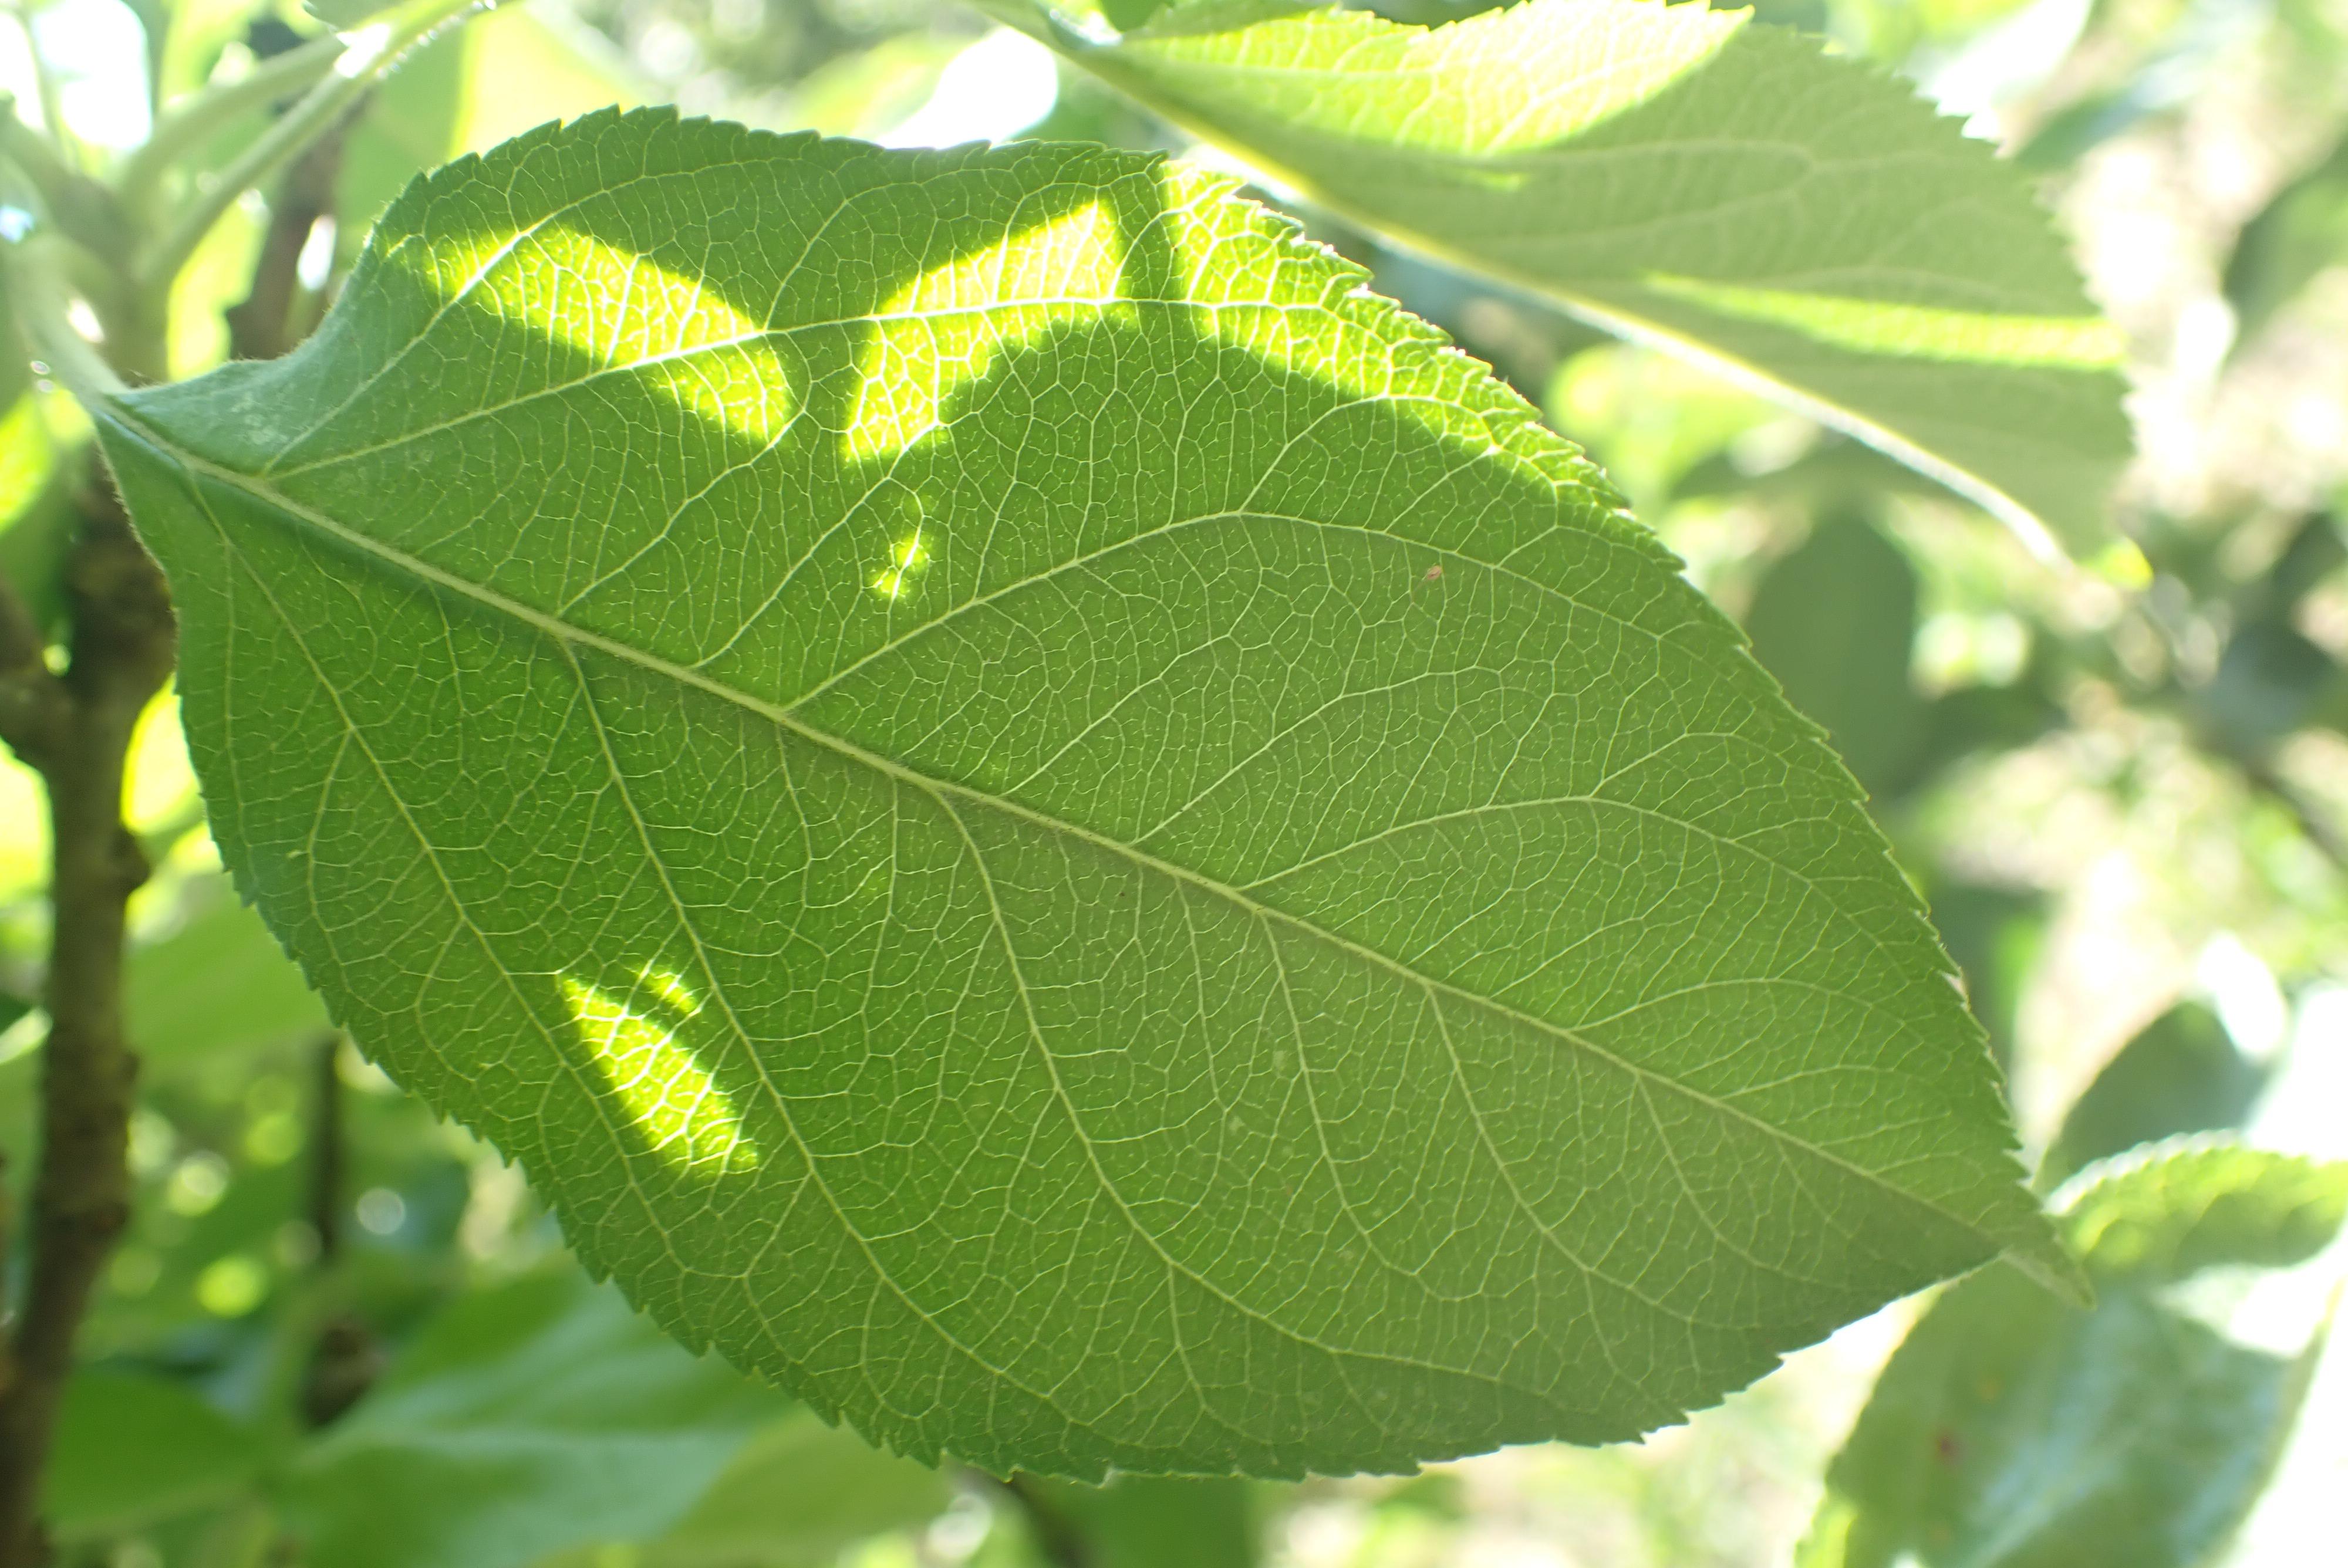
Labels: healthy